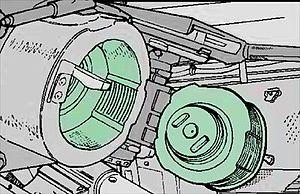
Un filetage interrompu est un dispositif mécanique qui est typiquement utilisé avec les culasses de canons d'artillerie.